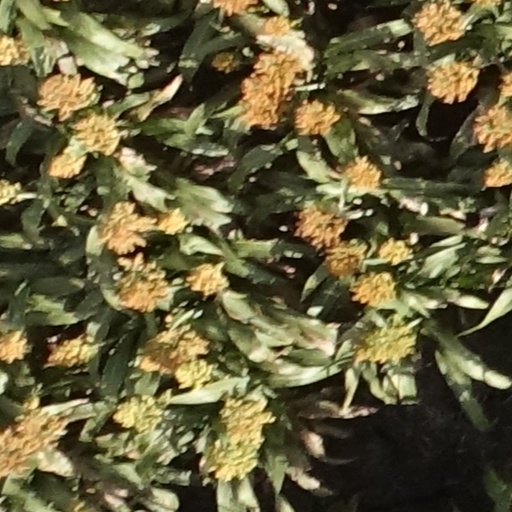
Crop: sorghum